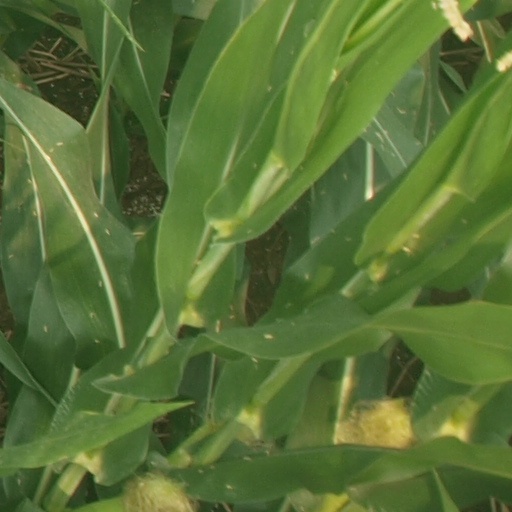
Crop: maize; corn